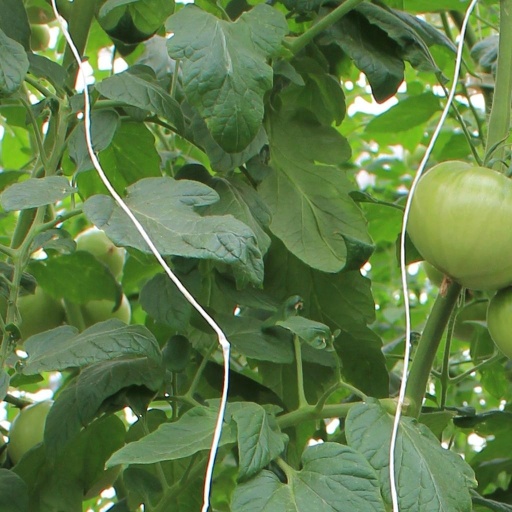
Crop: tomato